Simon Sabiani

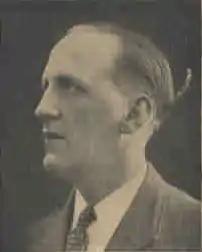

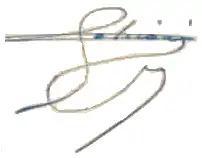
Signature

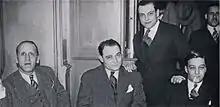
Simon Sabiani, Paul Carbone, François Spirito

Simon Pierre Sabiani (14 May 1888 – 29 September 1956) was a French businessman and politician. He served as a member of the Chamber of Deputies from 1928 to 1936.